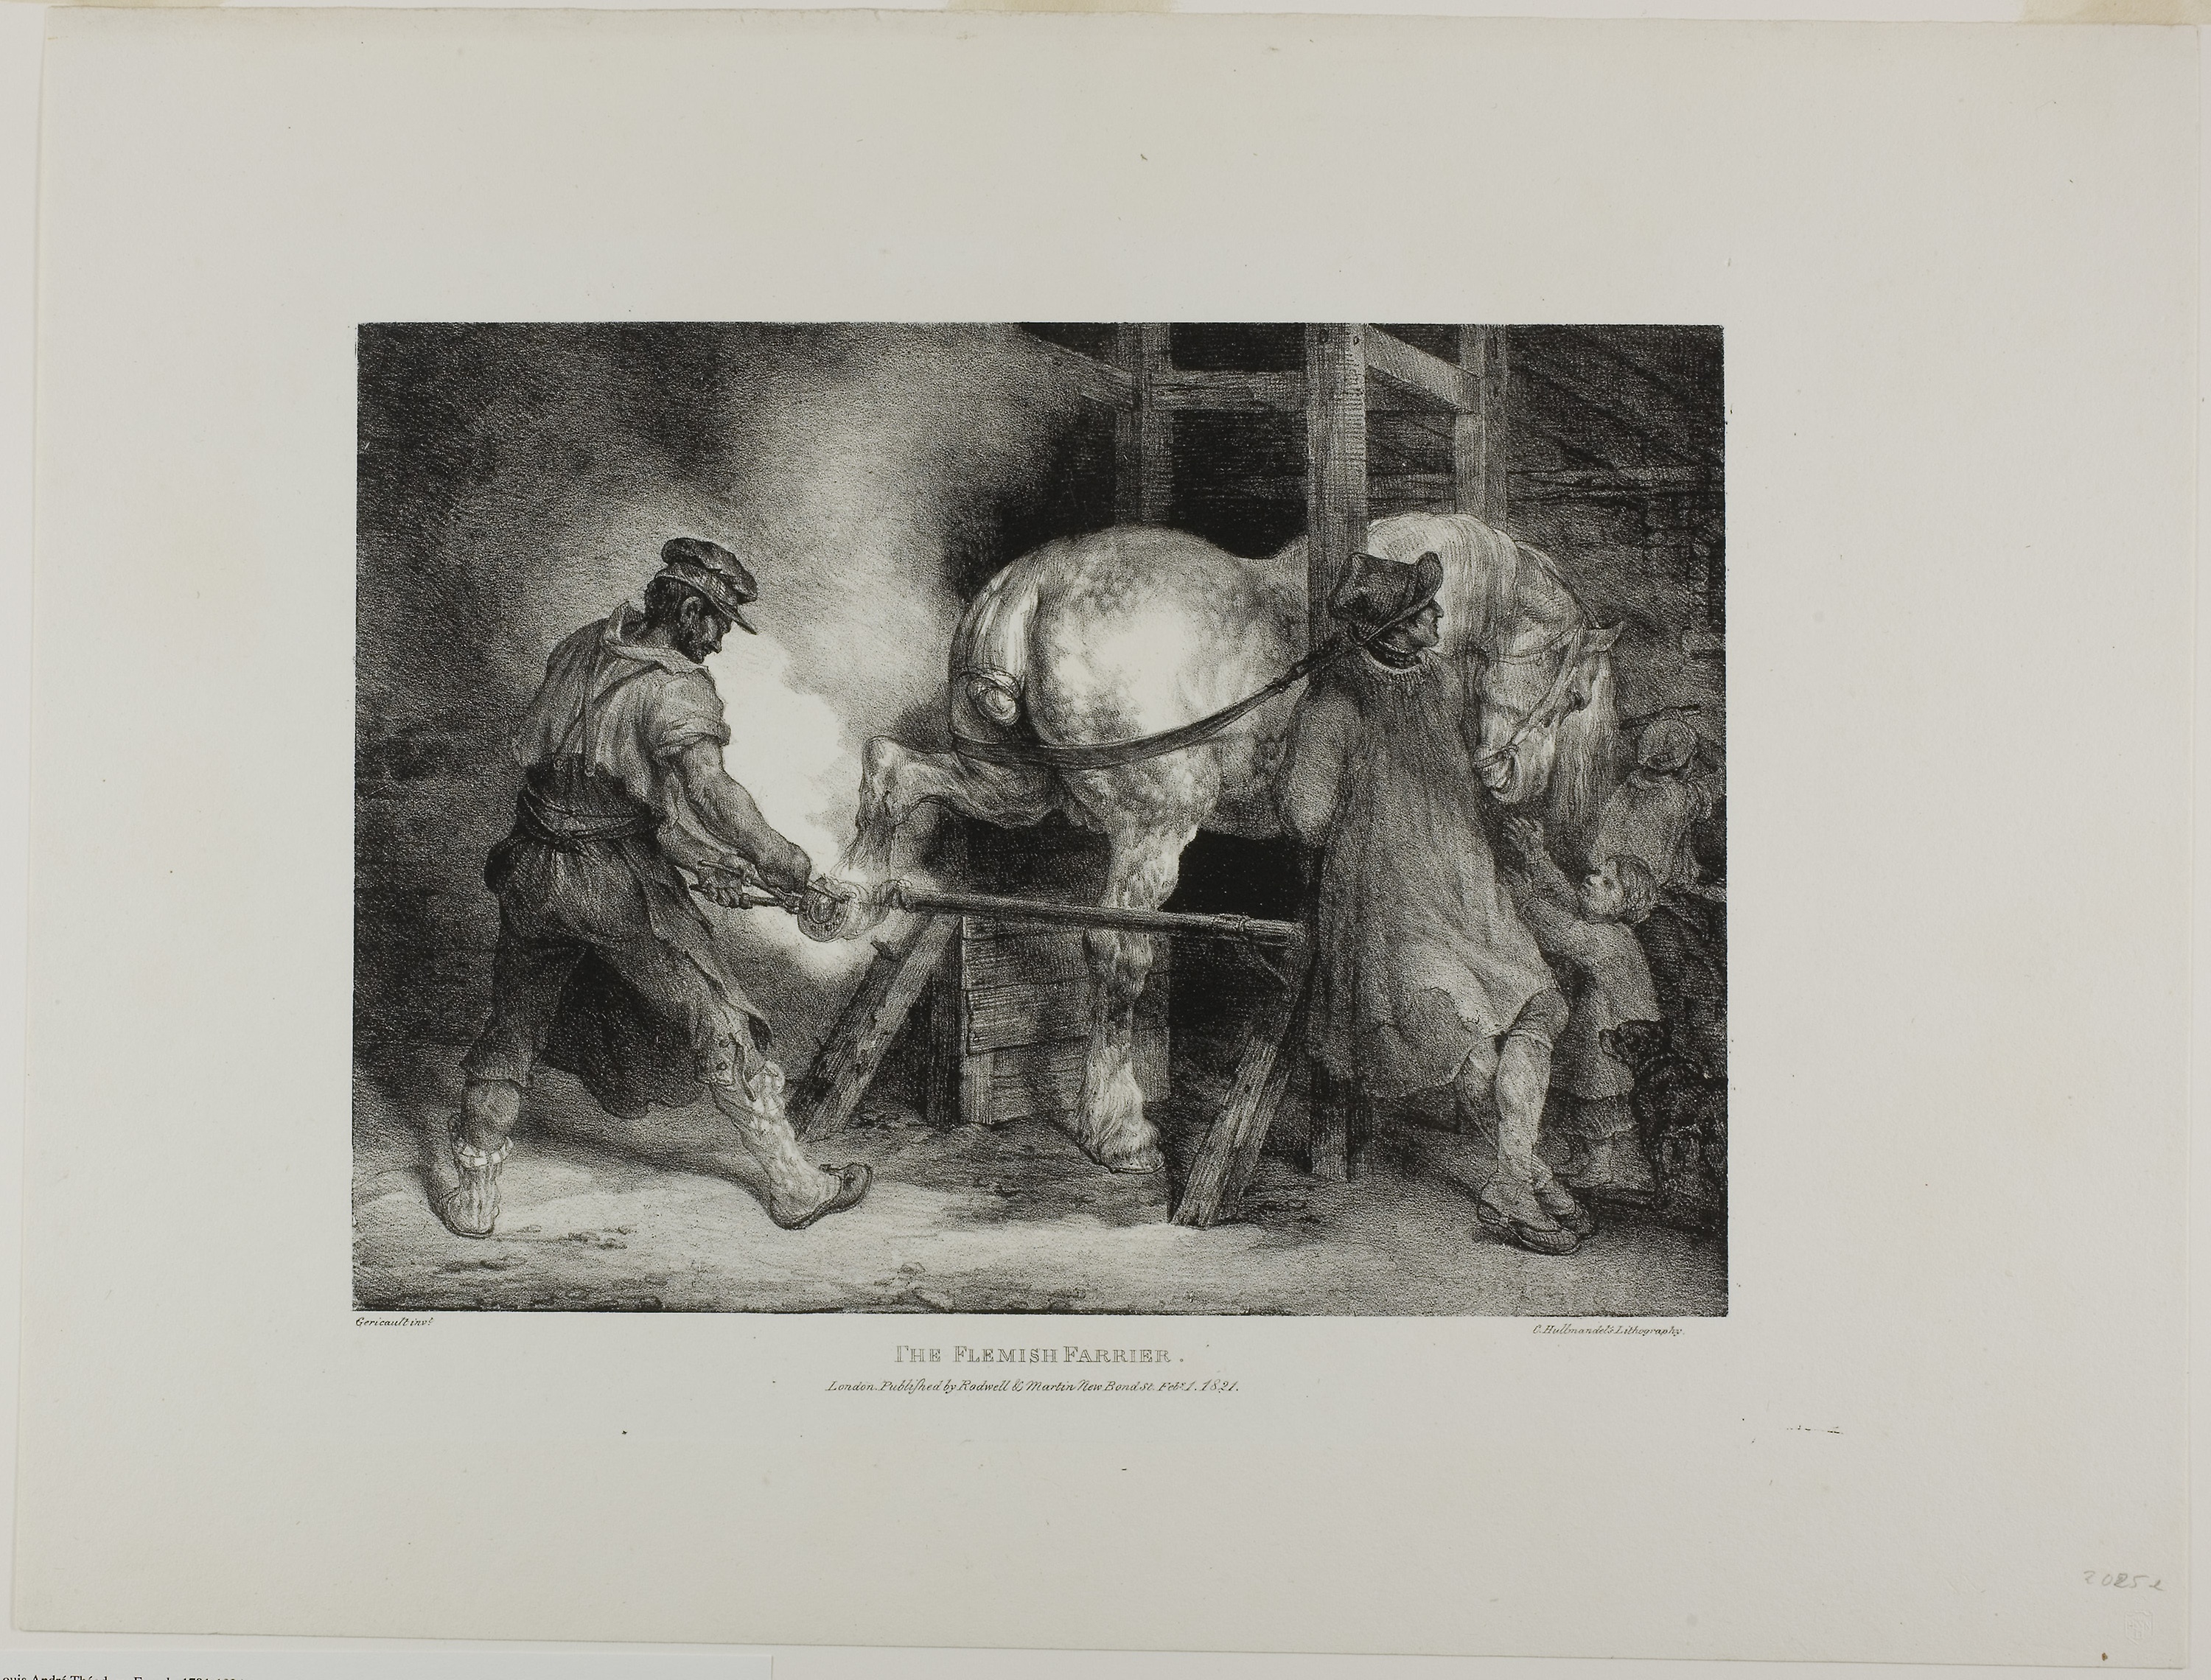
art, picture frame, art gallery, modern art, painting, visual arts, artwork, human behavior, stock photography, history, drawing